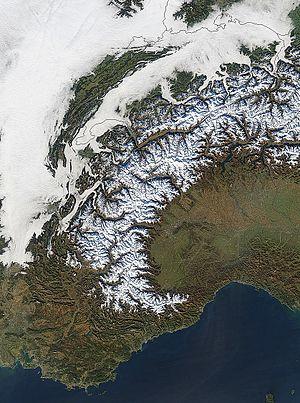
Les Alpes occidentales sont une partie des Alpes comprenant notamment les Alpes maritimes, les Alpes ligures, les Alpes cottiennes, les Alpes grées et diverses Préalpes. Leur sommet le plus élevé est le mont Blanc, à 4 809 m.